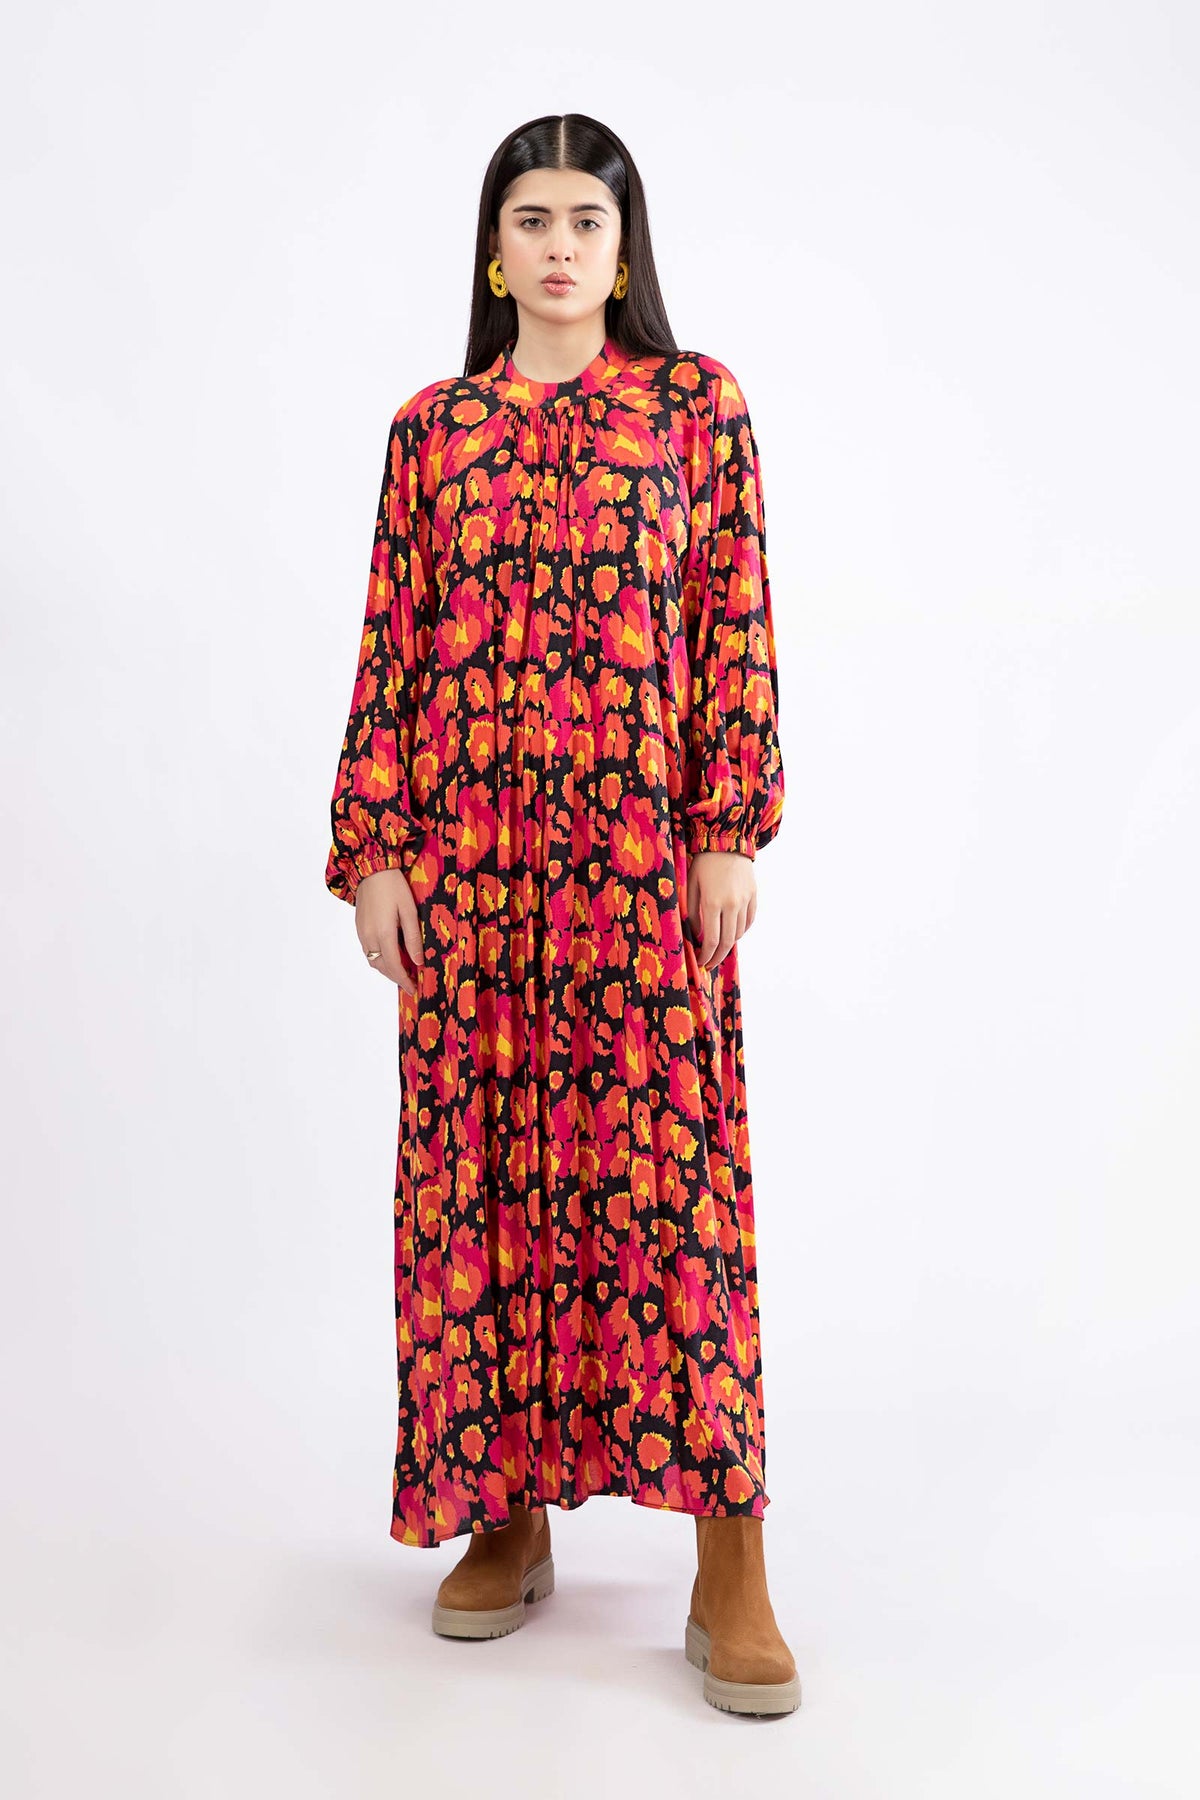
red multi floral long sleeve maxi dress